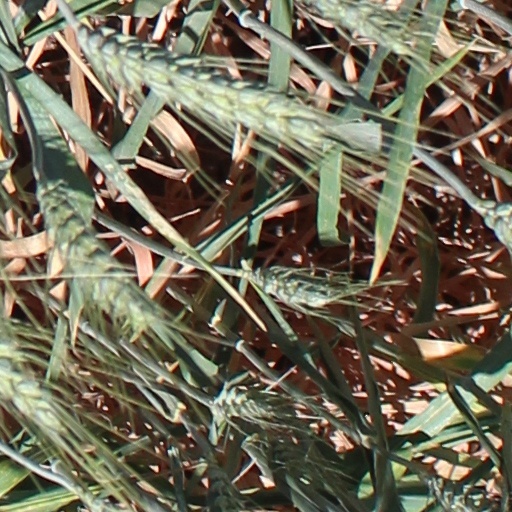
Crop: wheat